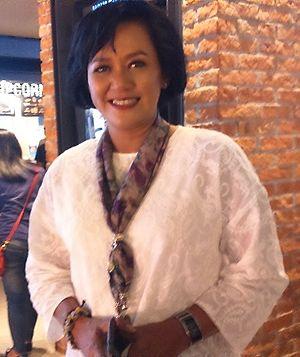
Nurfitriyana Saiman est une archère indonésienne.